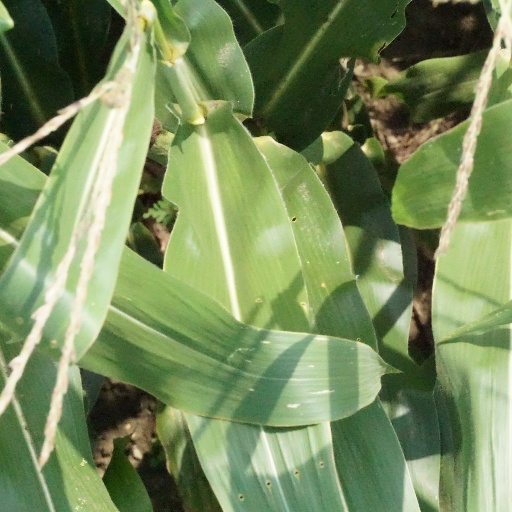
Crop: maize; corn